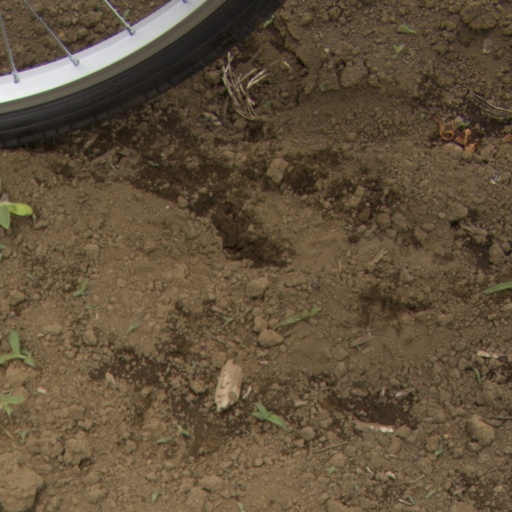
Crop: Jerusalem artichoke